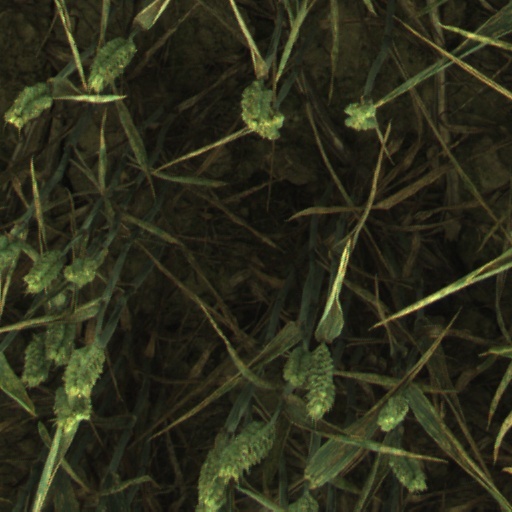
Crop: wheat